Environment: real
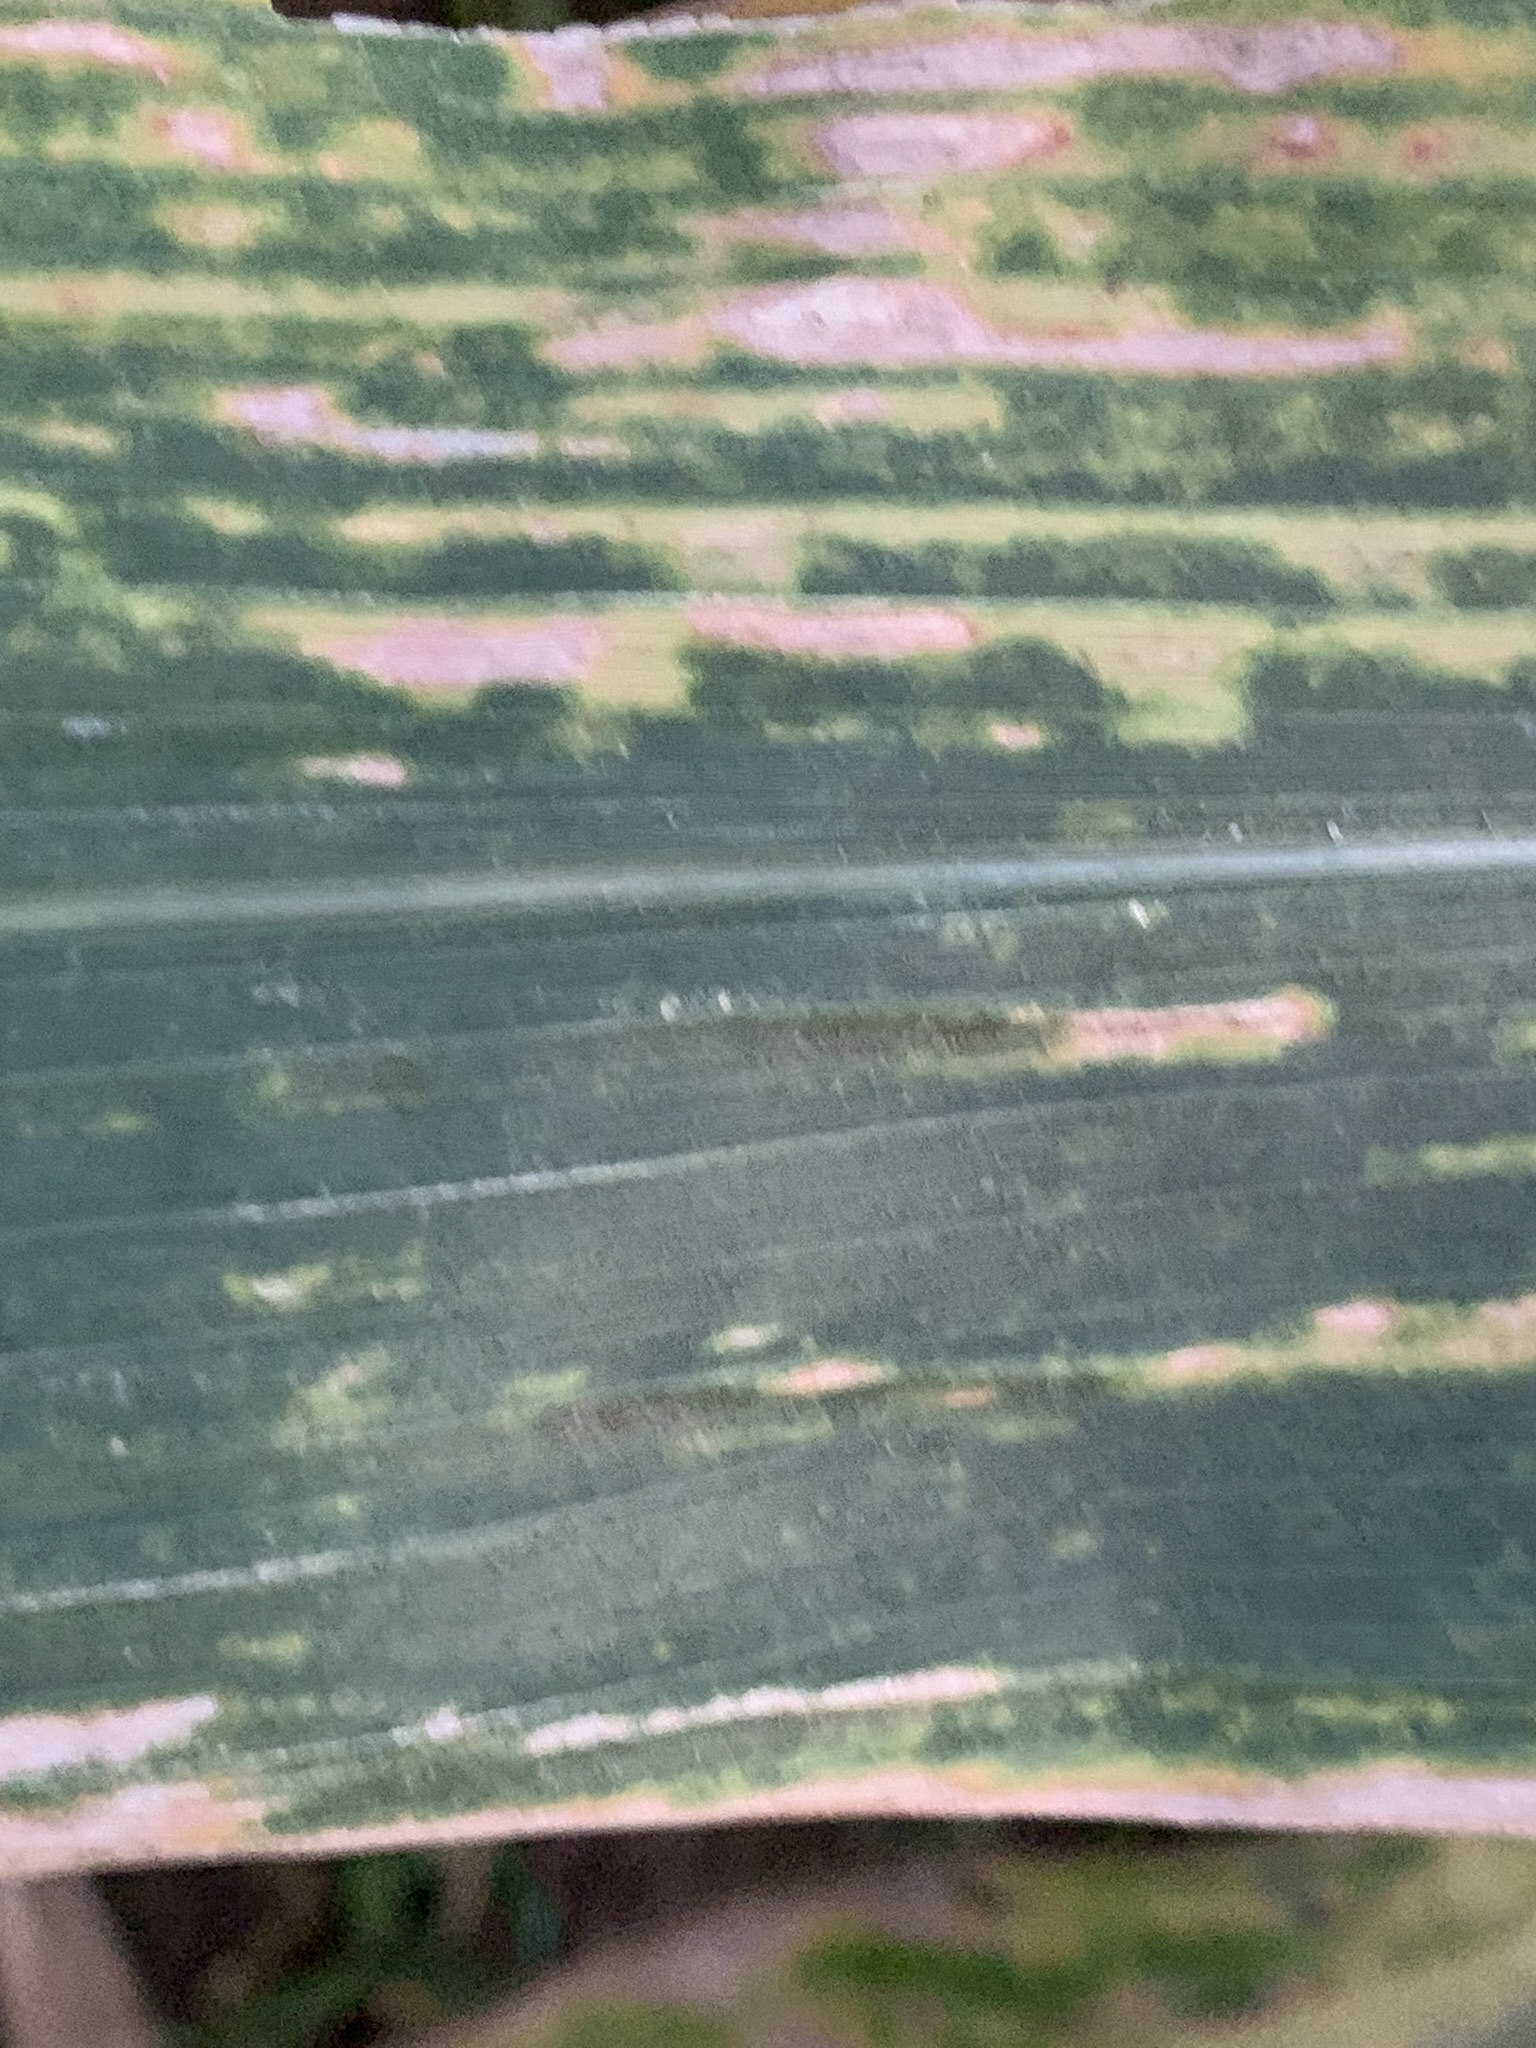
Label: lethal_necrosis